Montour Run

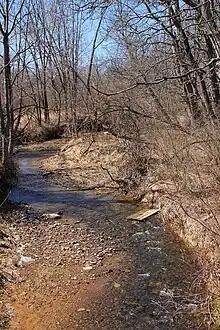
Montour Run looking upstream in its middle reaches, from Duessen Road

The watershed of Montour Run has an area of approximately 4.7 square miles. The watershed is in Montour Township, as well as Cooper Township, in Montour County. Agricultural land, including cropland, hay, and pastures, makes up 45.7% of the land in the watershed and forests make up 40.5% of the land. 13.1% of the land is classified as "low-intensity development" by the Pennsylvania Department of Environmental Protection and 0.7% of the watershed is wetland.